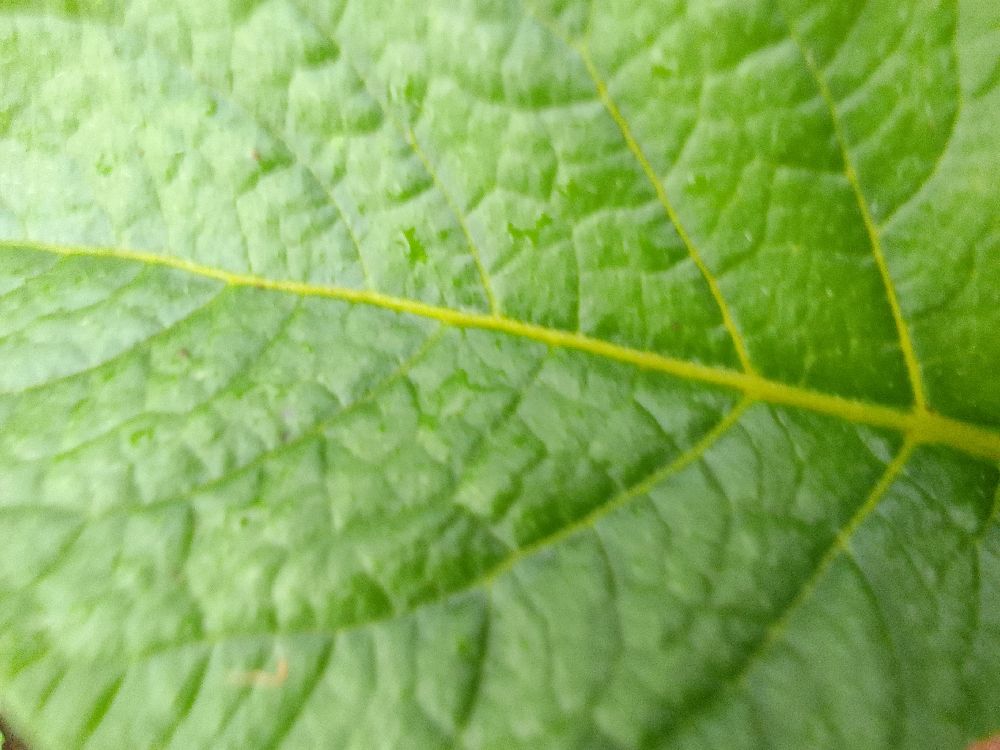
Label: Healthy